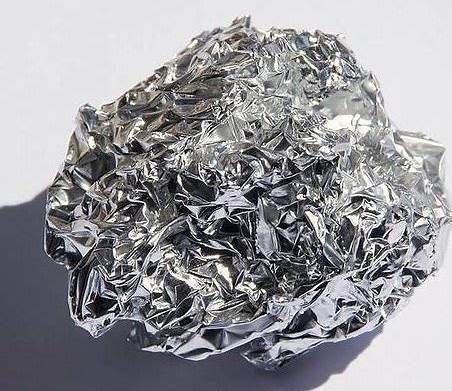
Waste category: metal